Panama Papers (Europe)

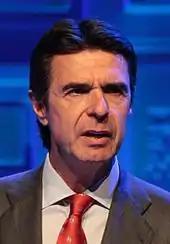
José Manuel Soria, Minister of Industry of Spain, resigned on April 15, 2016.

The "Süddeutsche Zeitung", one of the newspapers participating in the project that made the papers public, described the connections of various individuals listed in them to Russian president Vladimir Putin. They quoted Nobel-winning economist Paul Krugman and US State Department documents saying that Russia is a "kleptocracy" and a "mafia state" respectively. The "Süddeutsche Zeitung" reported about $2 billion had moved through a network of companies associated with Russian firms and individuals in "just a few years" and the companies appeared to have been used for "questionable business transactions".